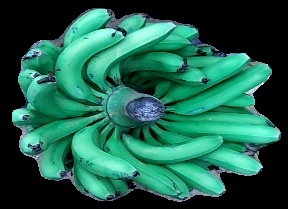
Variety: pachbale
Grade: grade1